U2:UV Achtung Baby Live at Sphere

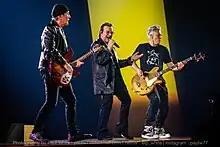
U2 members the Edge, Bono, and Adam Clayton during the opening concert of the residency

To design the show, Williams collaborated with Devlin and Lipson. Williams said the band's creative team typically operated like a think tank and would first discuss ideas they had been thinking about since they last designed a show. For the Sphere concerts, the trio began by trying to brainstorm a new type of show and its supporting visual concepts, all the while imagining what the physical space of the venue would be like. Williams said the team found that be particularly challenging: "The journey was extraordinarily uphill. Because, of course, the building didn't exist when we were conceiving the show. So not only did we have to conceive the show, we had to conceive the building as well – I had to imagine what the building would be like." The creative team developed storyboards and held creative discussions over several months, during which they engaged U2. Williams explained to the band that they were "making an ocean liner not a dinghy", and that once they had decided on a direction, they would not be able to shift course quickly due to the production's heavy dependencies on video. Williams said the creative team wanted the Sphere production to be "as much a digital art collaboration as it was a rock show". He likened the task of producing the show to creating the "biggest art project in the history of our species whilst running a three-legged obstacle course".